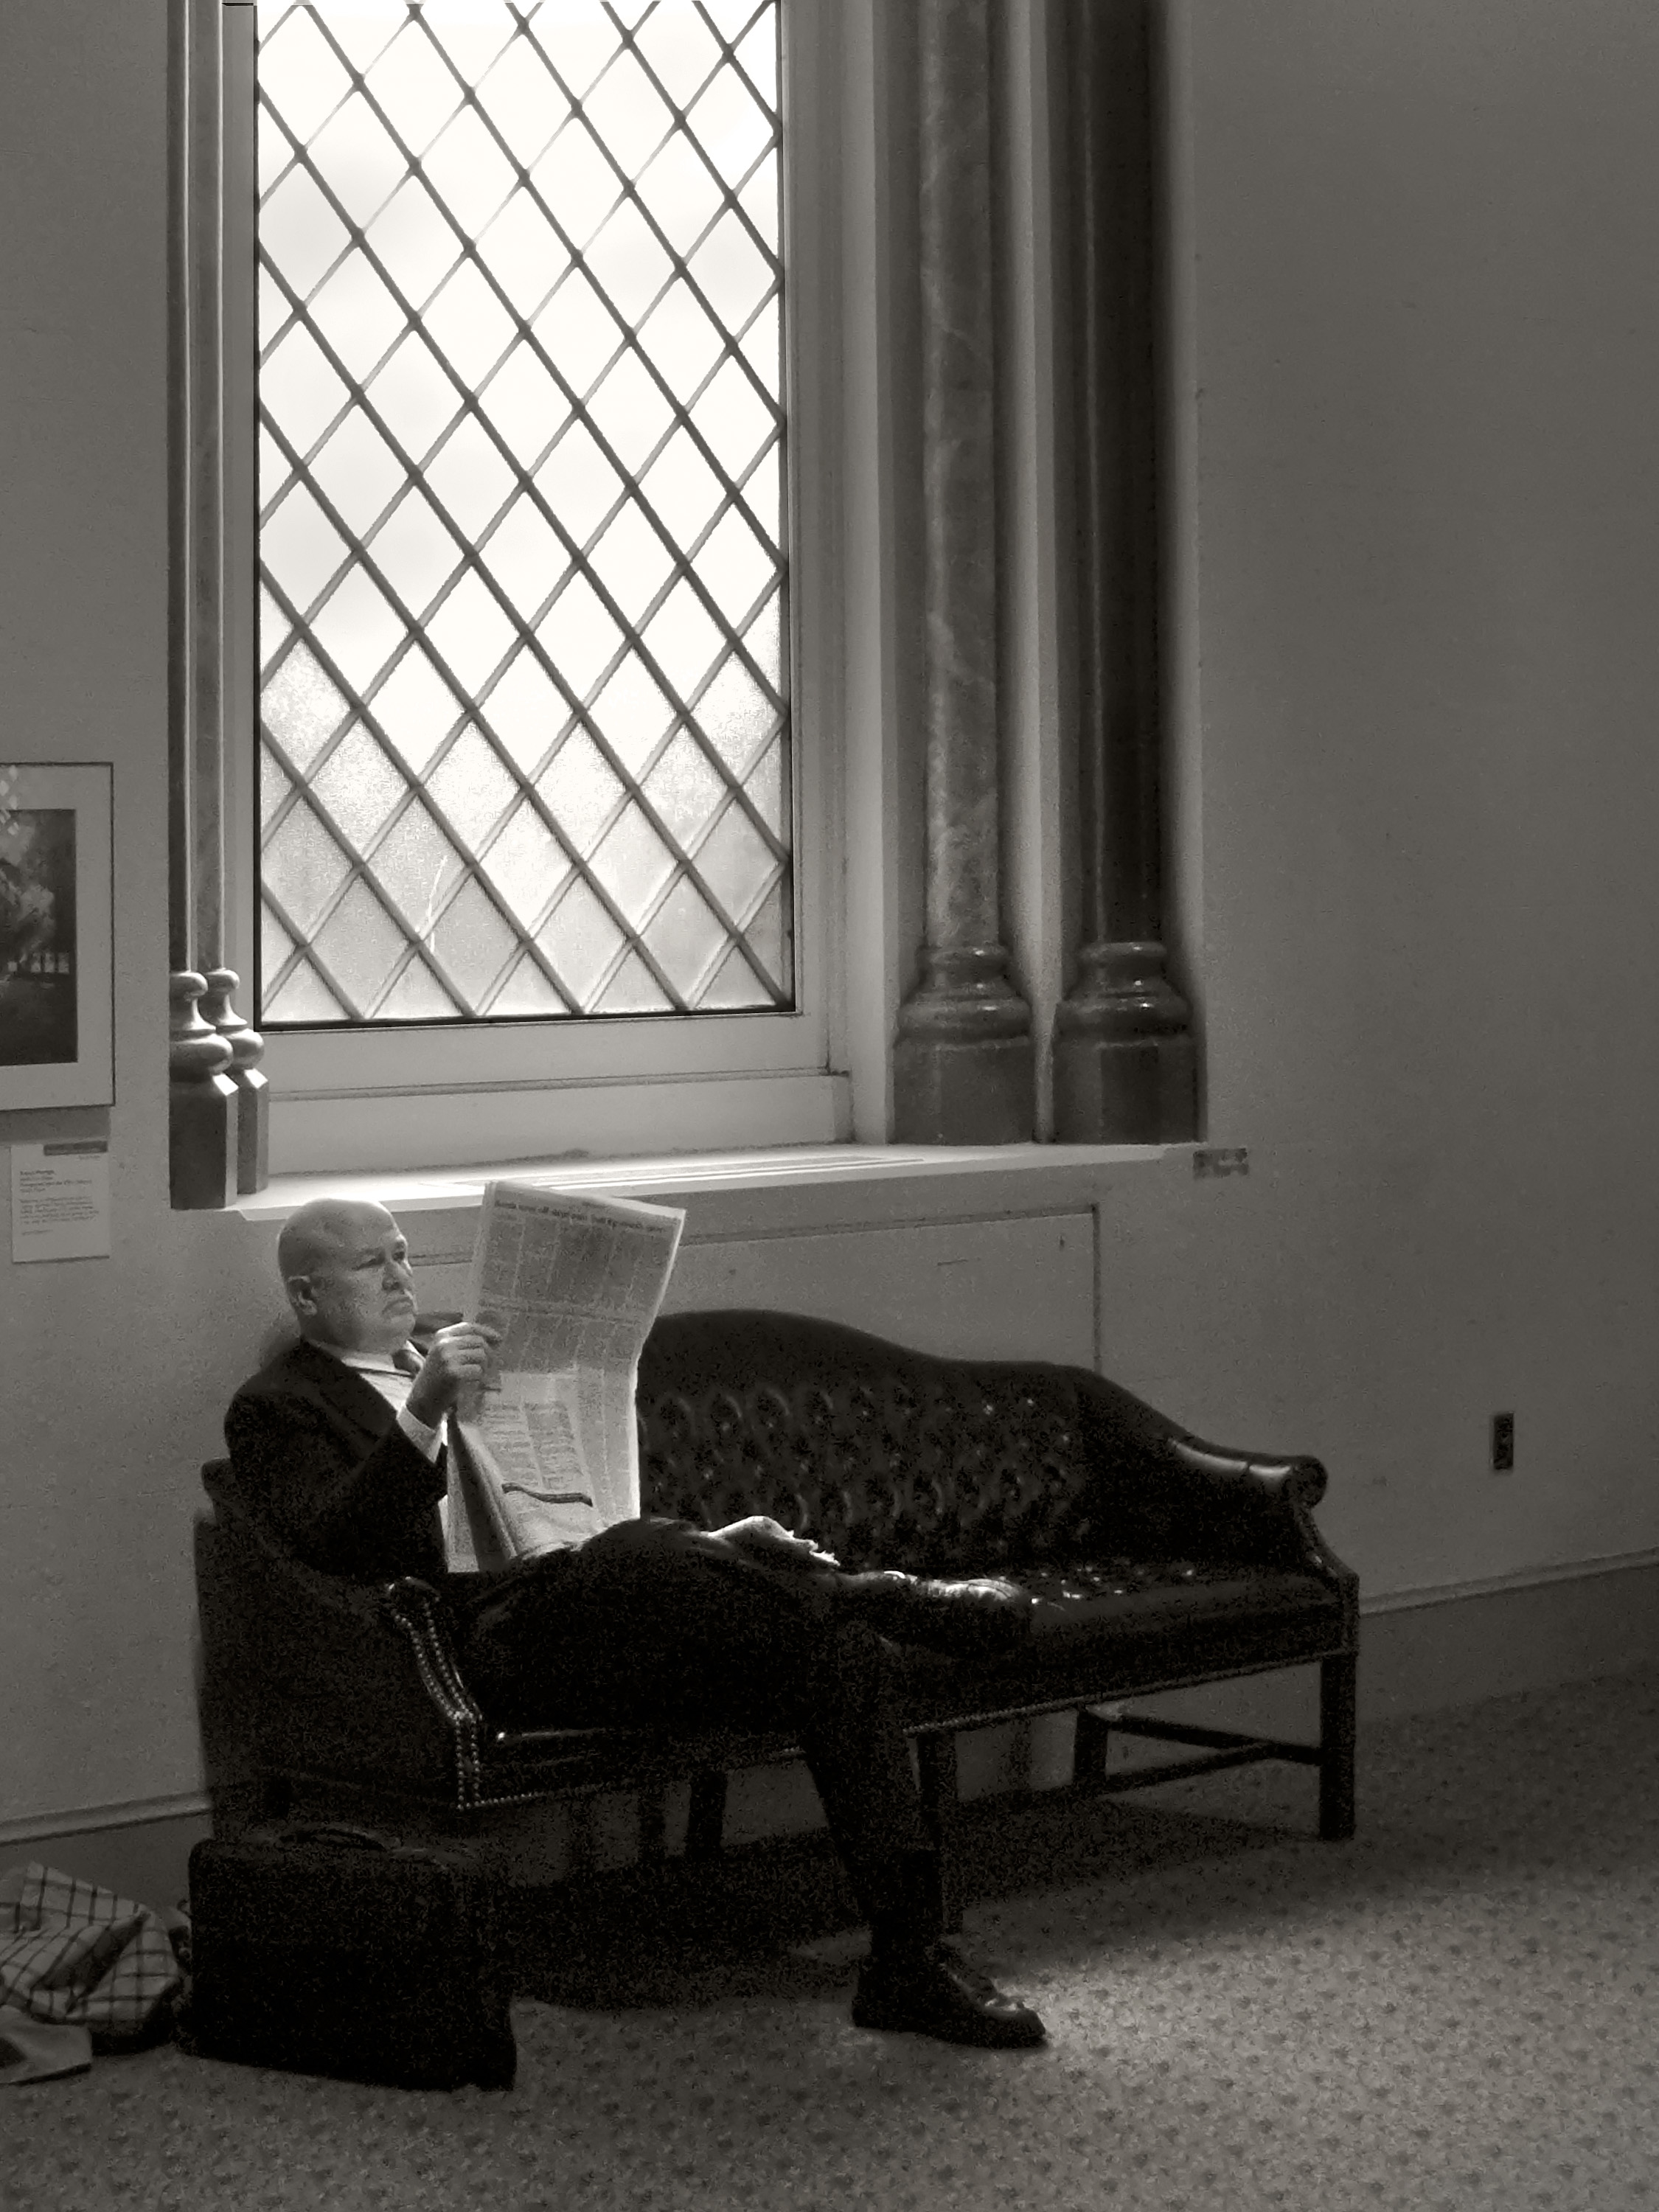
table, light, black and white, wood, white, house, chair, floor, window, home, wall, reading, solitude, newspaper, living room, black, furniture, room, monochrome, lighting, interior design, design, quiet, vogonpoetry, monochrome photography, window covering, window treatment